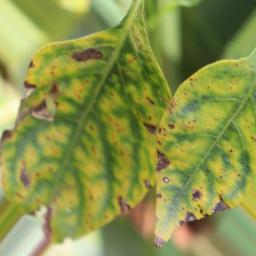
Label: nutritional